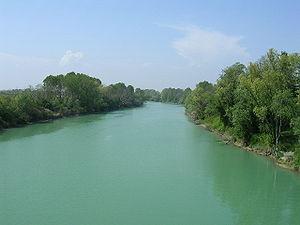
La liste suivante contient des rivières situées au moins partiellement en Italie et est destinée à représenter l'organisation des ressources en eau du réseau.